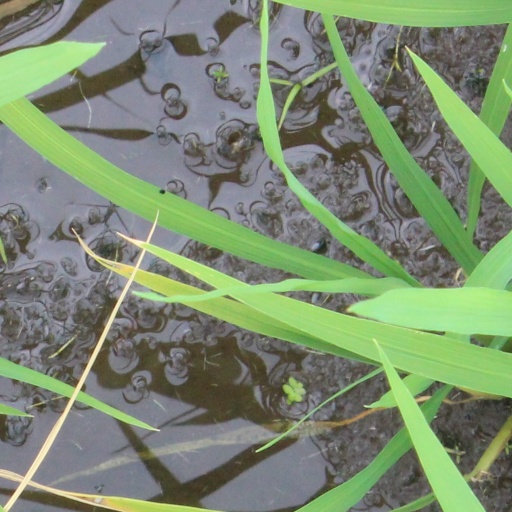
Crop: rice